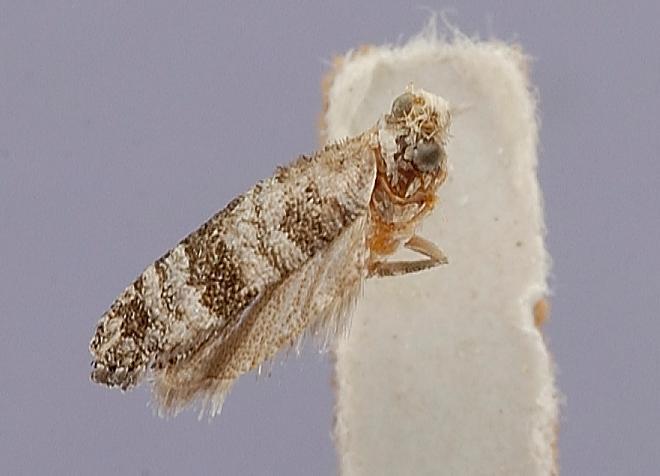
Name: Corticivora clarki
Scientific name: Corticivora clarki Clarke, 1951
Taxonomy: Animalia, Arthropoda, Insecta, Lepidoptera, Tortricidae, Olethreutinae
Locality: North Guilford, New Haven, Connecticut, United States
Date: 24 JUNE 1944